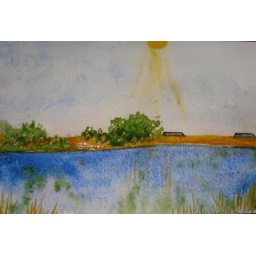
roof tops over the hill